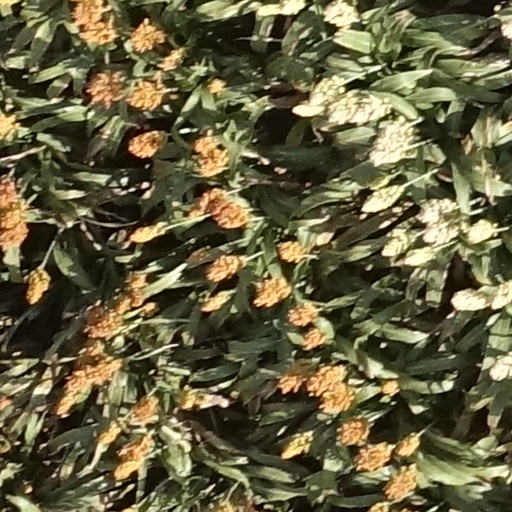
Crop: sorghum